Takashi Inui

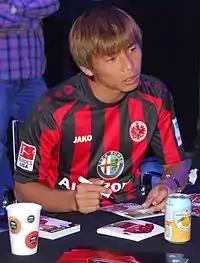
Inui signing autographs with Eintracht Frankfurt in 2013

In July 2012, Inui signed a three-year contract with newly promoted Bundesliga club Eintracht Frankfurt after impressive performance in the 2. Bundesliga.